Fort Wetherill

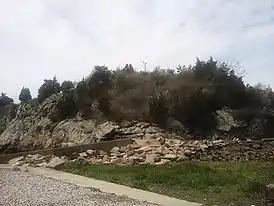
Fort Dumpling site in 2017.

Fort Wetherill is a former coast artillery fort that occupies the southern portion of the eastern tip of Conanicut Island in Jamestown, Rhode Island. It sits atop high granite cliffs, overlooking the entrance to Narragansett Bay. Fort Dumpling from the American Revolutionary War occupied the site until it was built over by Fort Wetherill. Wetherill was deactivated and turned over to the State of Rhode Island after World War II and is now operated as Fort Wetherill State Park, a reservation managed by the Rhode Island Department of Environmental Management.